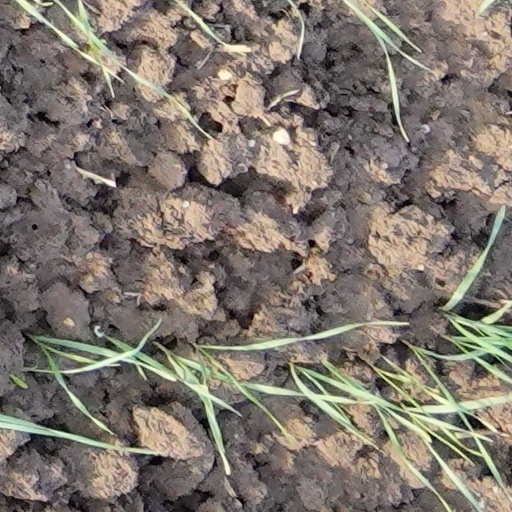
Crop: wheat